Techotlalatzin

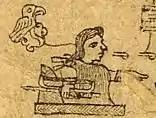
Techotlalatzin from Codex Xolotl

Techotlalatzin (or Techotlala, removing the Classical Nahuatl honorific "-tzin") was the ruler ("tlatoani") of the pre-Columbian Mesoamerican city-state of Texcoco from 1357 or 1377 until his death in 1409. Techotlalatzin was the first ruler of the Acolhua who actively adopted the prevailing culture of the Valley of Mexico, including the Nahuatl language.